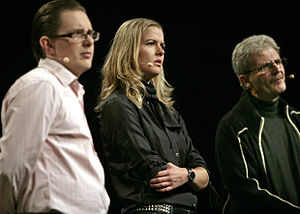
Ellen Trane Nørby / Politisk karriere / Folketingsmedlem
Ellen Trane Nørby i 2007 flankeret af Simon Emil Ammitzbøll og Holger K. Nielsen.
Tre medlemmer af Folketinget under folketingsvalget 2007. Fra venstre til højre: Simon Emil Ammitzbøll (Radikale), Ellen Trane Nørby (Venstre), Holger K. Nielsen (SF)
Ellen Trane Nørby er en dansk politiker, der siden 8. februar 2005 har været medlem af Folketinget og fra 2016 til 2019 sundhedsminister.